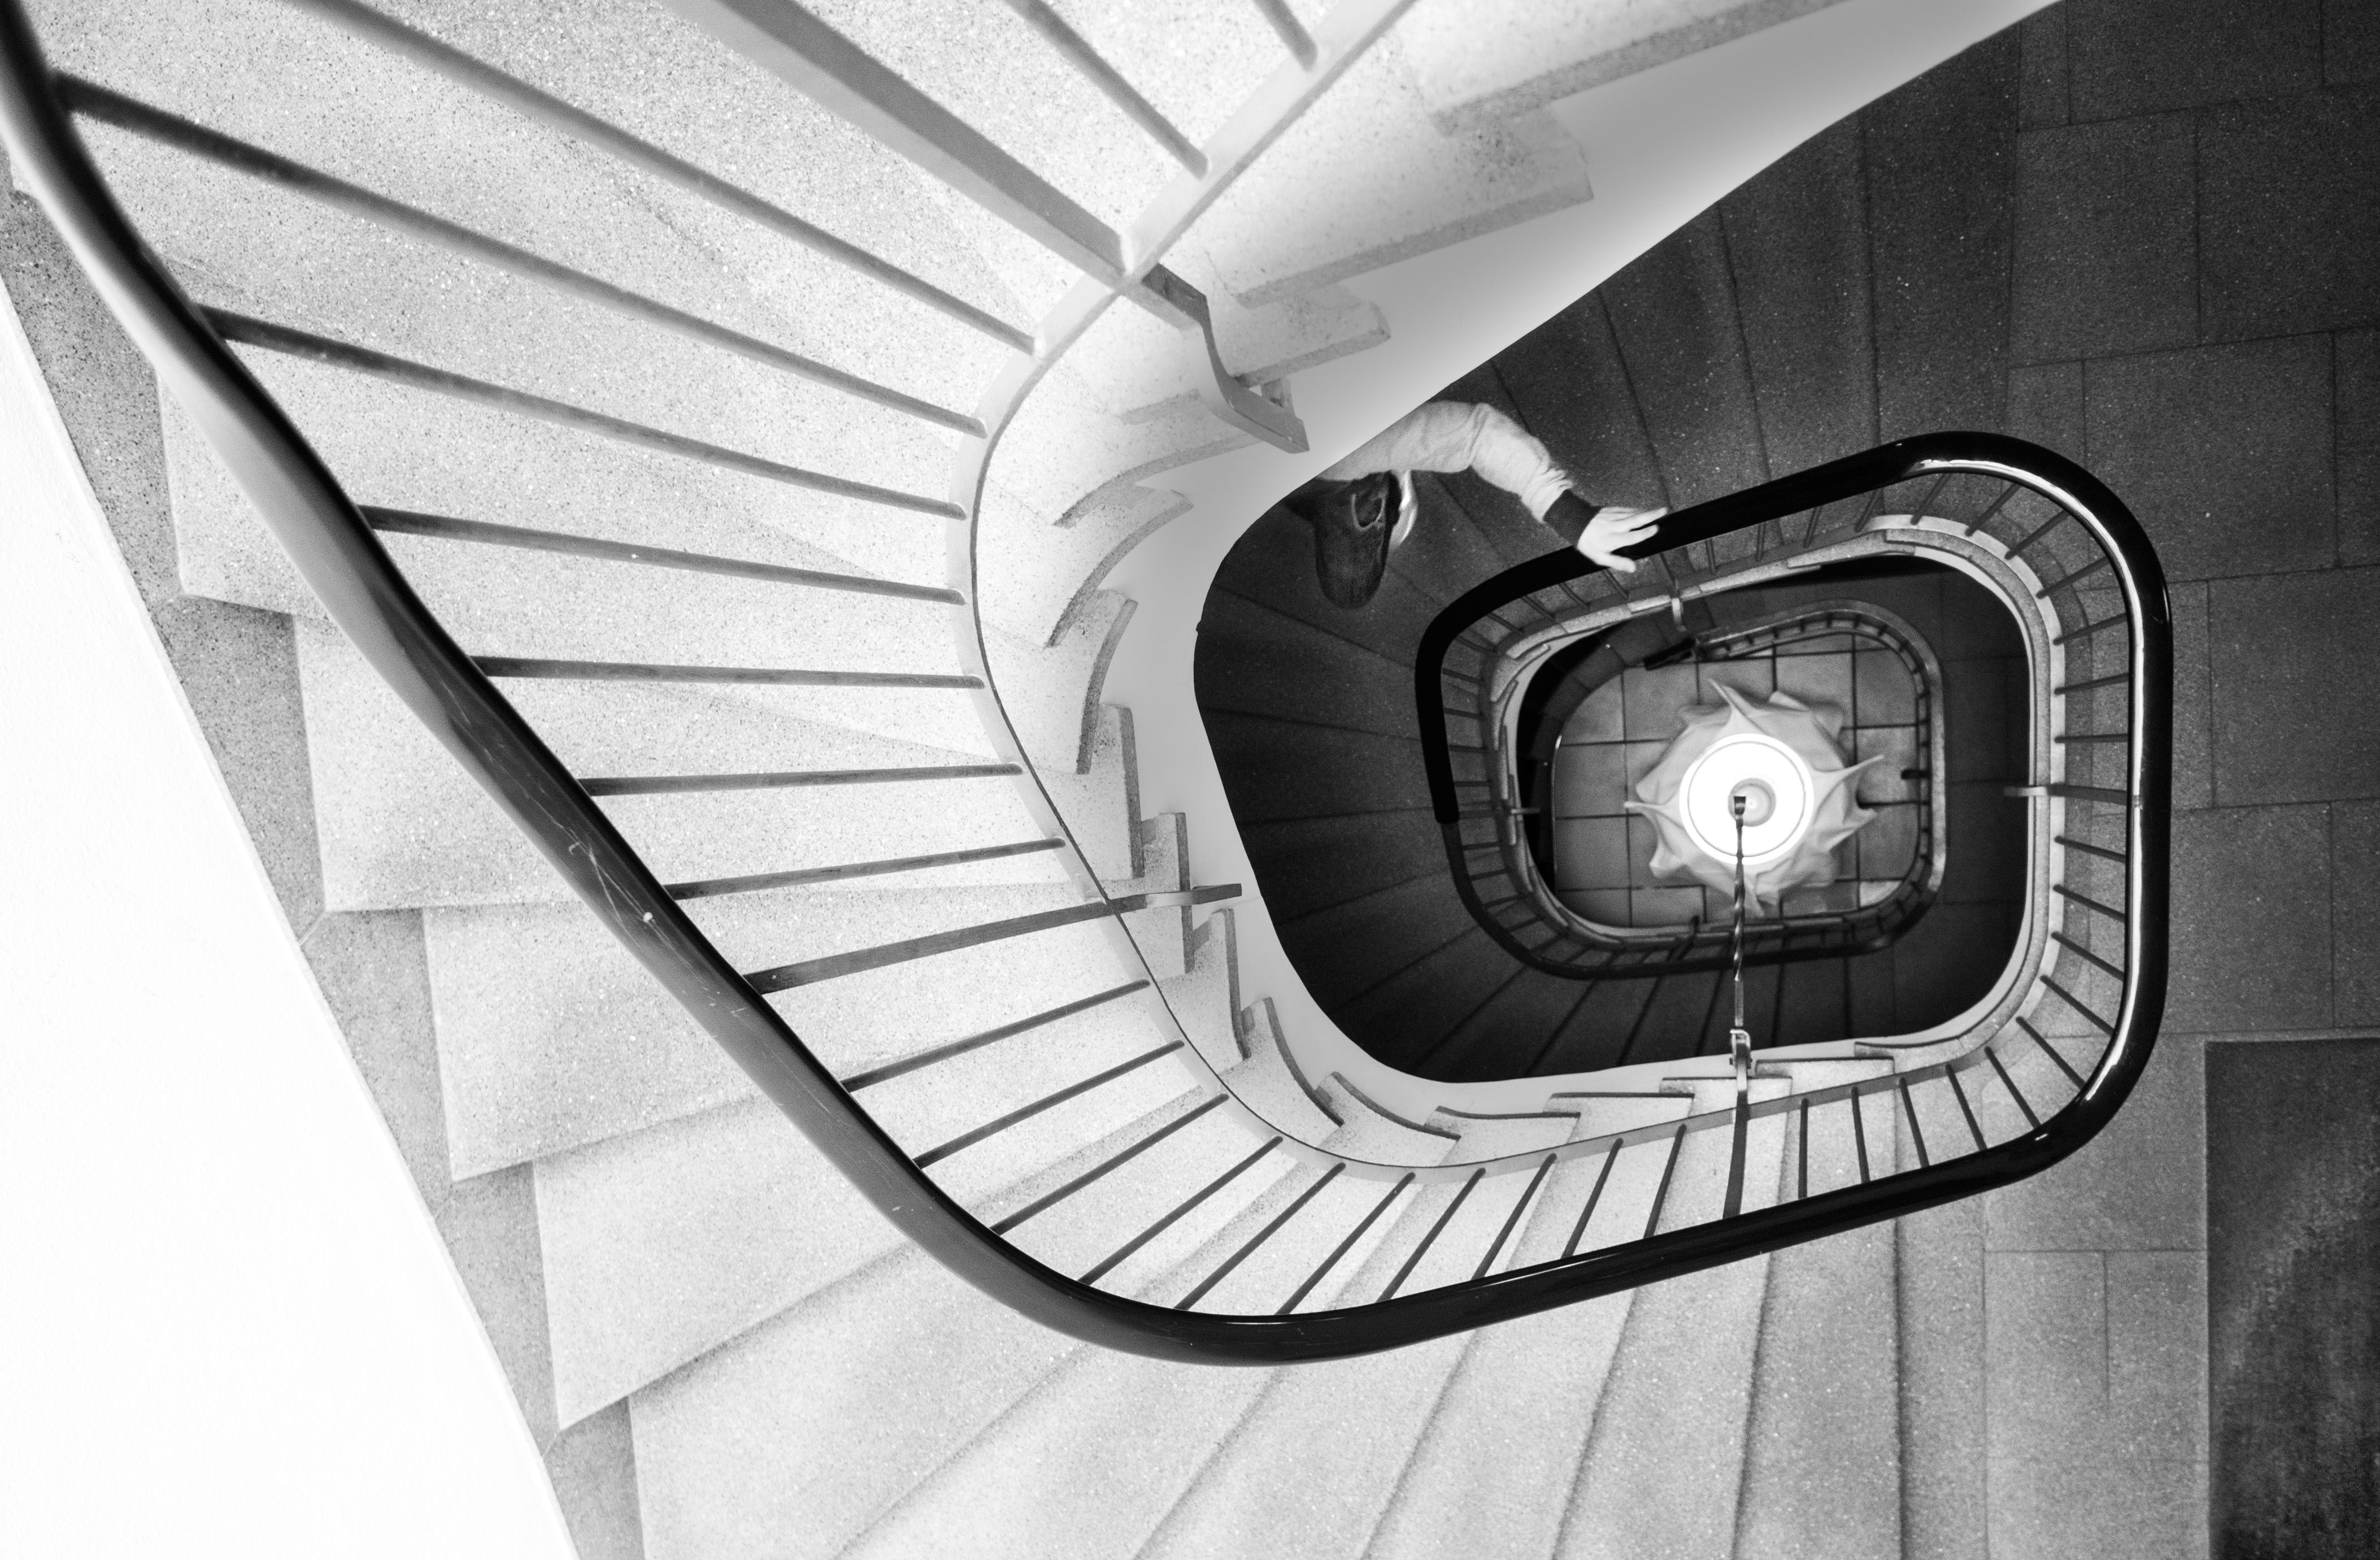
wing, black and white, people, white, street, camera, photography, spiral, line, contrast, black, monochrome, circle, streetphotography, candid, art, illustration, design, stairs, moments, symmetry, olympus, strasse, fineart, shape, strassenfotografie, monochrome photography